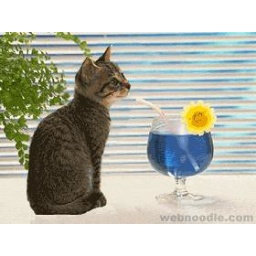
cat in glass